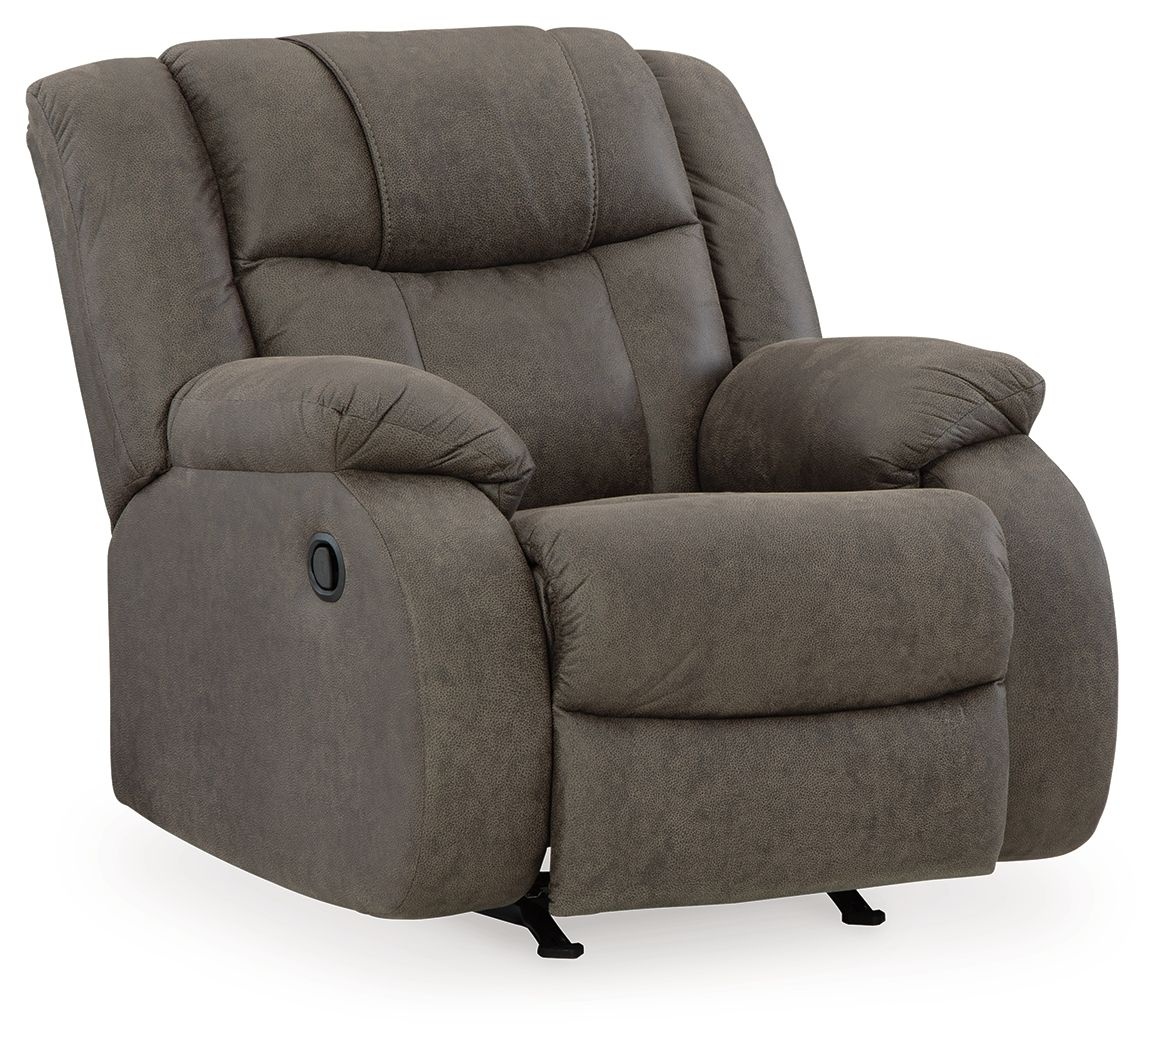
First Base - Rocker Recliner - Gunmetal
This recliner tees you up to catch up on streaming or enjoy the latest game without breaking the bank. Its easy reclining motion and inviting stitched details craft a stylish seat that keeps you utterly at ease. And with a versatile neutral faux leather, this recliner knocks contemporary comfort out of the park. Additional Dimensions Arm height: 27" Distance between arms: 17" Seat depth: 21" Seat height: 20" Fully reclined length: 67" Distance between recliner and wall: 12" Footrest height: 21" Minimum width of doorway for delivery: 32" Product Features Pull tab reclining motion Corner-blocked frame with metal reinforced seat Attached cushions High-quality foam cushions wrapped in poly fiber Faux leather upholstery First Base - Rocker Recliner - Gunmetal 37.0"W x 40.0"D x 41.0"H - 89.0 lb
Brand: Signature Design by Ashley®
Category: Furniture > Chairs > Armchairs, Recliners & Sleeper Chairs > Recliners